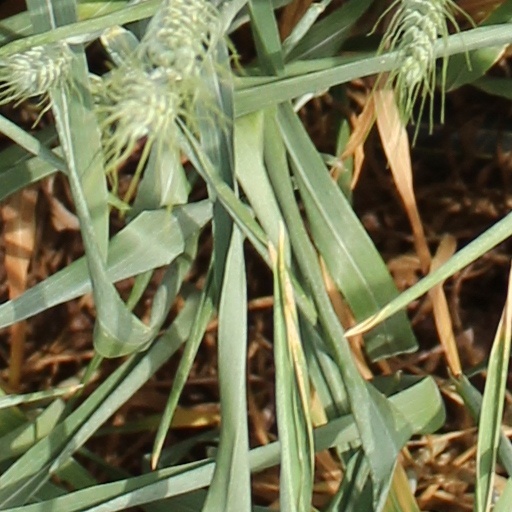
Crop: wheat